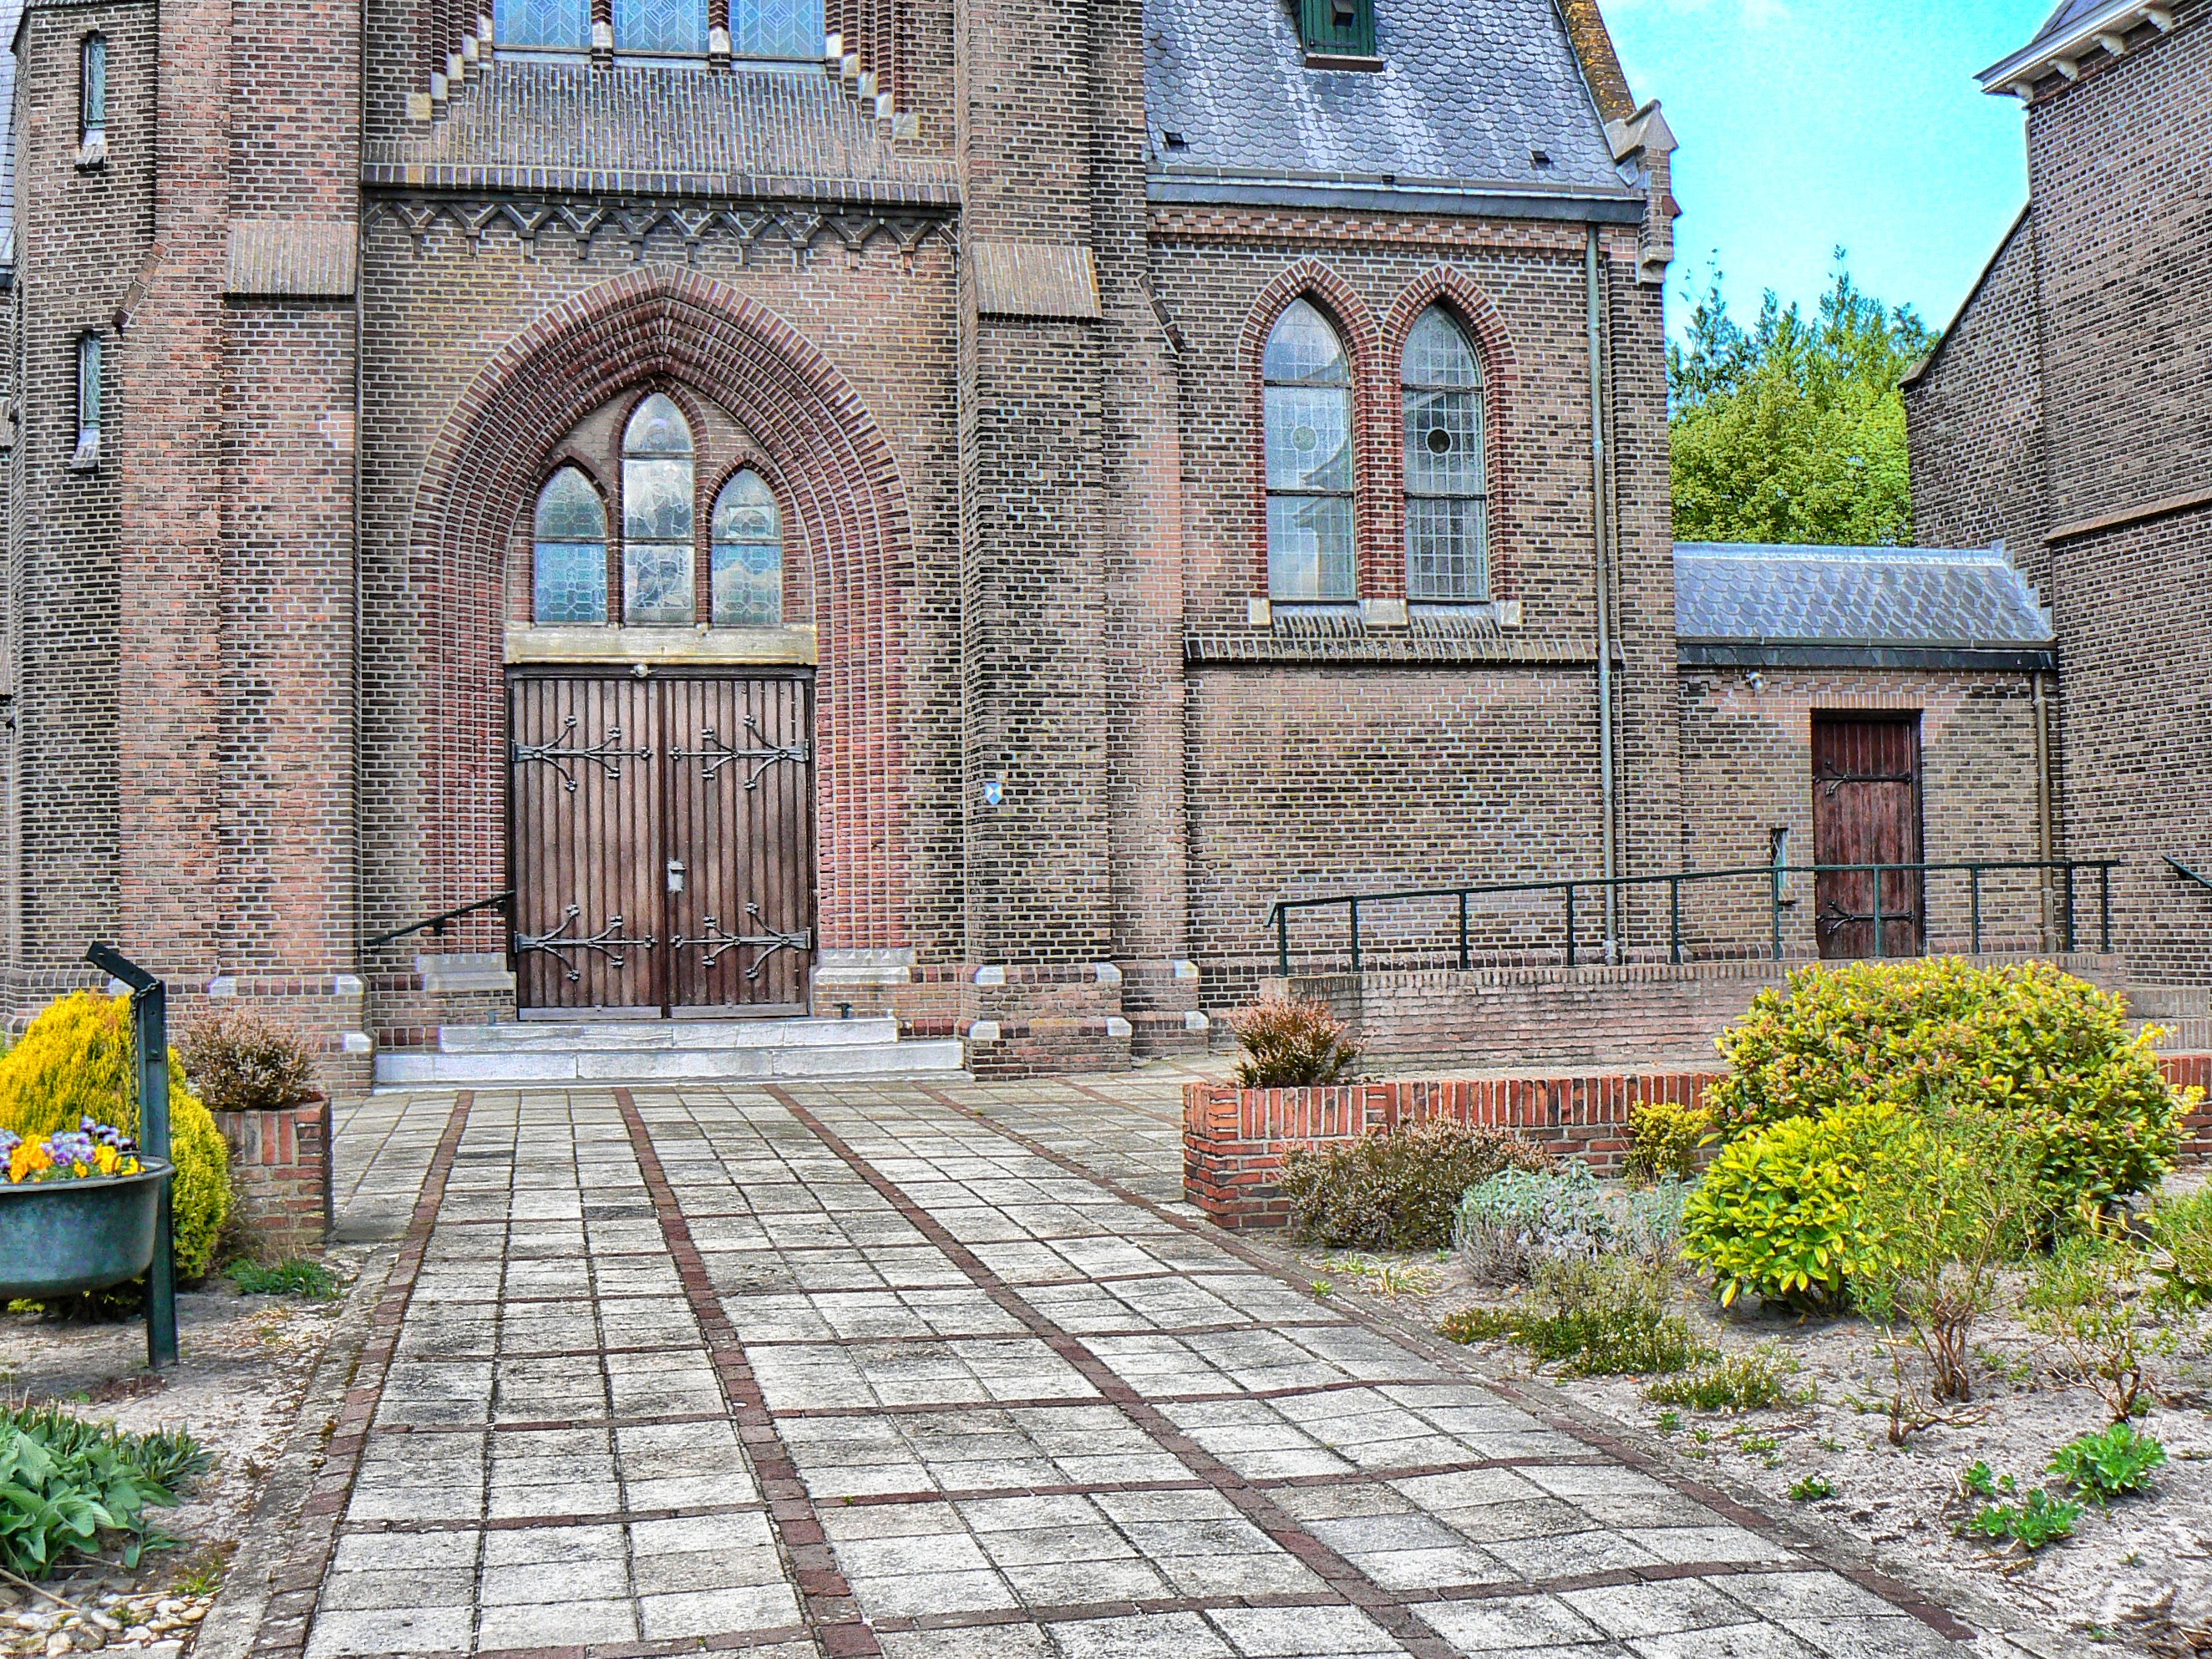
architecture, mansion, sidewalk, town, building, home, wall, walkway, arch, religion, facade, church, chapel, garden, brick, place of worship, plants, hdr, netherlands, courtyard, faith, monastery, estate, oude pekela